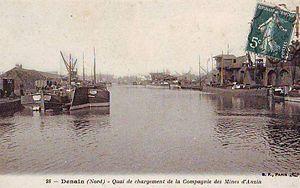
Quai de chargement de la Compagnie des mines d'Anzin, Denain, Nord, Nord-Pas-de-Calais, France.
La fosse Claude Louis Hector de Villars dite fosse Villars de la Compagnie des mines d'Anzin est un ancien charbonnage du bassin minier du Nord-Pas-de-Calais, situé à Denain. Commencée en 1826, elle est la première fosse ouverte sur la commune, et commence à produire dès 1828. Un puits d'épuisement est ajouté l'année suivante. Dans la décennie qui suit, de nombreuses autres fosses sont ouvertes. La fosse Villars commence à être bien productive à partir de 1855, produisant même 139 105 tonnes de houille en 1868. La fosse cesse d'extraire le 1ᵉʳ septembre 1876, mais ses installations sont conservés car le puits d'épuisement n'est arrêté qu'en 1887, puis serrementé et remblayé l'année suivante, quant au puits d'extraction, il assure l'épuisement pour la fosse Renard jusqu'en 1894 et est remblayé en 1895.